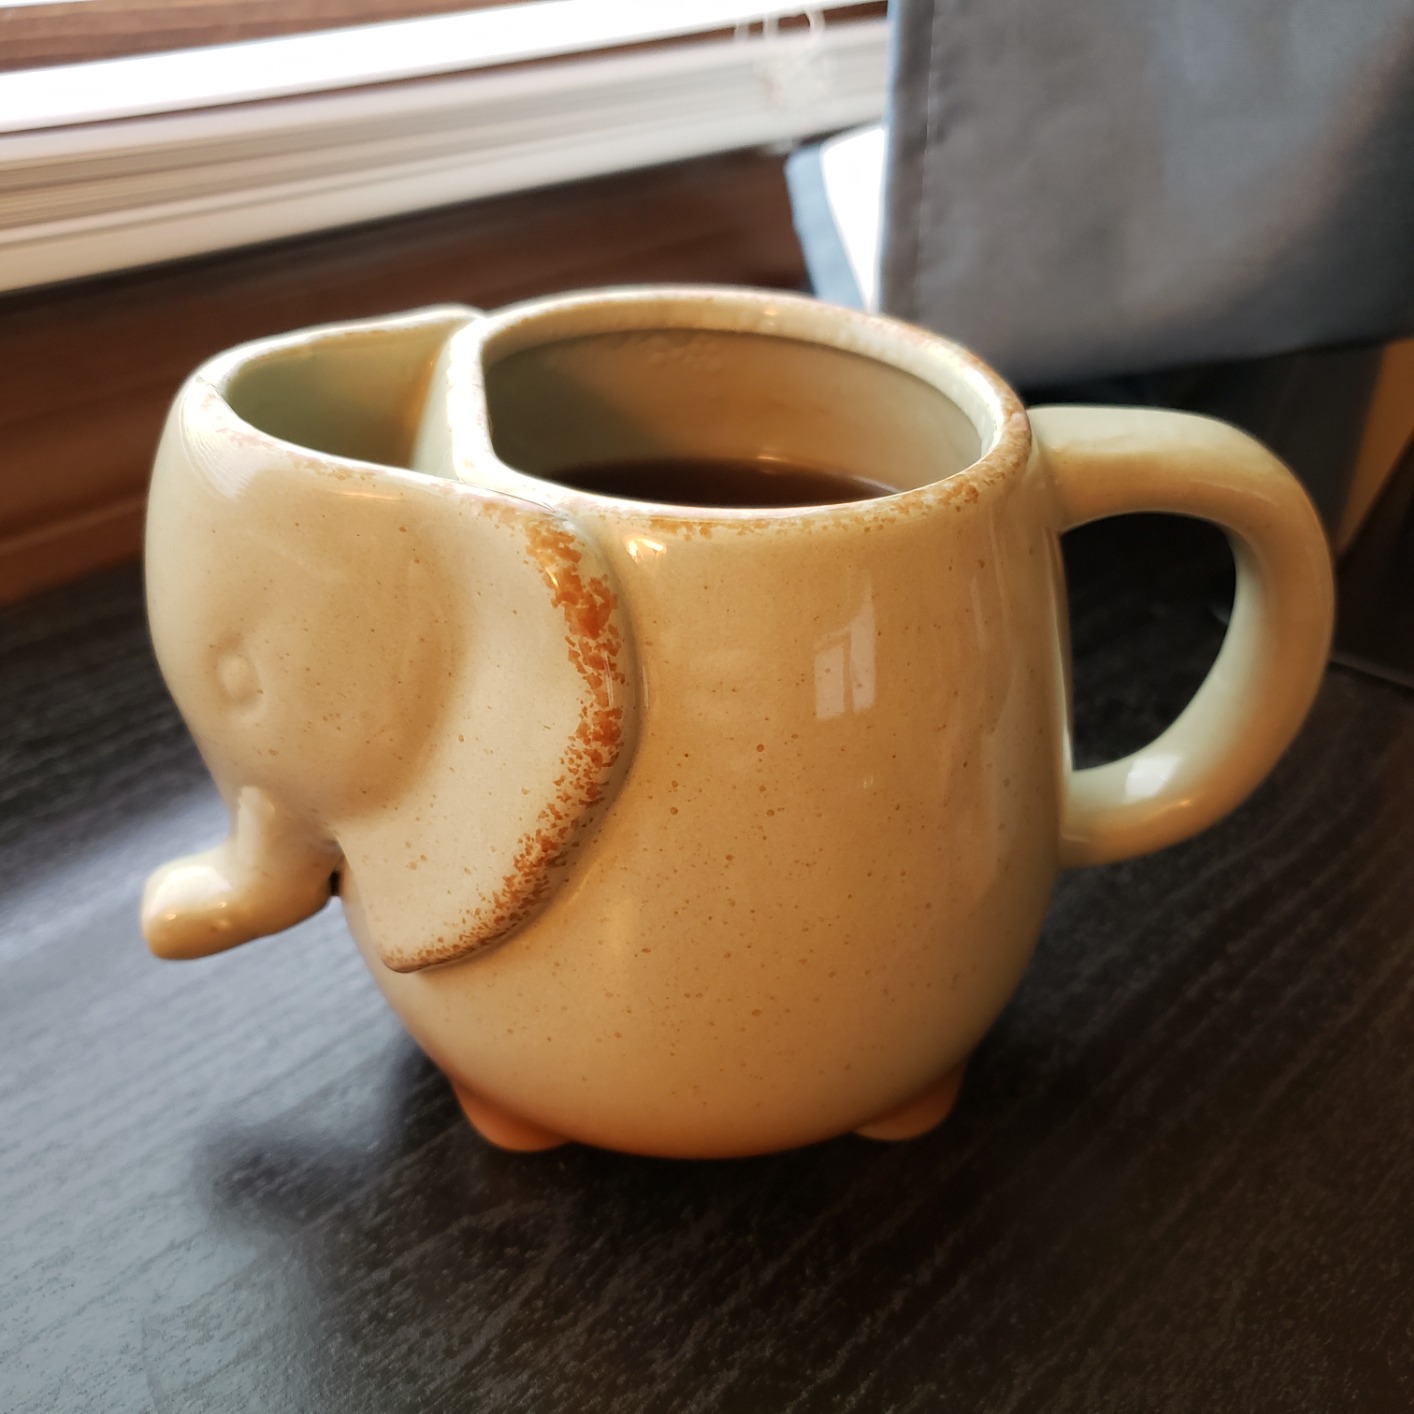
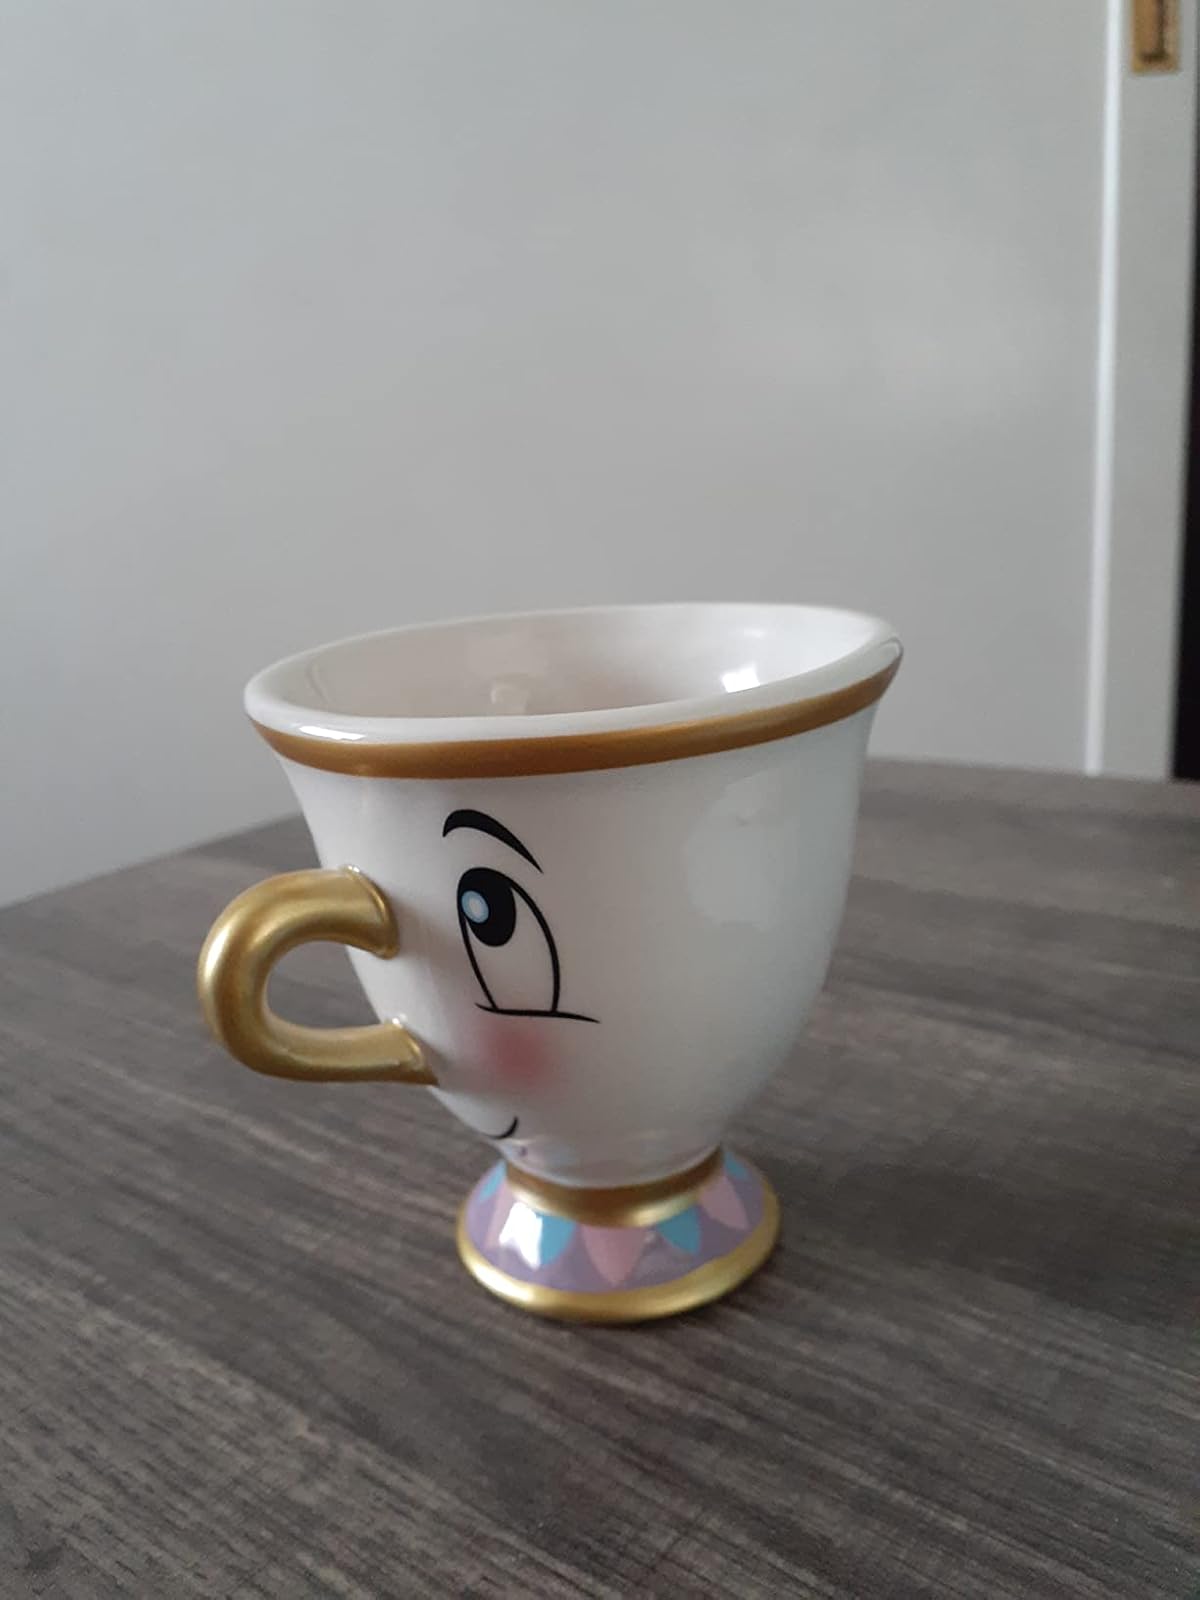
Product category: items_mug
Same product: no